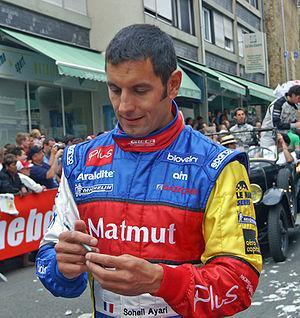
Soheil Ayari aux 24 heures du Mans 2009
Soheil Ayari, né le 5 avril 1970 à Aix-les-Bains, est un pilote automobile français de père iranien et de mère française, spécialisé dans les courses d'endurance et les courses de Grand tourisme. Il est septuple champion de France : 1994, 1996, 2002, 2004, 2005, 2006 et 2007, vainqueur de l'édition 1997 du Grand Prix de Macao en Formule 3 et a remporté 3 championnats internationaux.